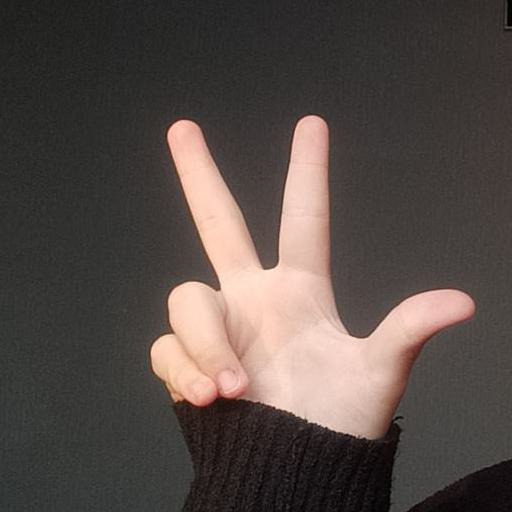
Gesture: three2